Derry Cairngorm

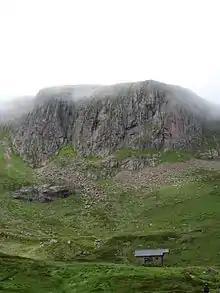
Hutchinson Memorial Hut and Creagan a'Choire Etchachan, as passed on the approach to Derry Cairngorm from Derry Lodge

Derry Cairngorm can be climbed from either the east or west sides of the Cairngorm range and either singly or in combination with other hills. The ascent from the east starts at the Linn of Dee car park and takes the track to Derry Lodge (a bicycle can be used as far as the lodge). The southern ridge of Derry Cairngorm is then ascended to reach the summit, crossing Little Cairngorm on the way. The mountain can be climbed from the Cairn Gorm ski centre car park and involves climbing and crossing Ben Macdui before continuing to Derry Cairngorm. The Ben Macdui summit plateau can be a hazardous place in mist and bad weather. The ascent from the Linn of Dee can also include climbing Càrn a' Mhàim and Ben Macdui. This is a long hard day's walking of over 30 kilometres, although the use of a bicycle to and from Derry Lodge will help quite a bit. The view from the summit is very good with all the Cairngorm giants looking fine.